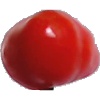
Label: Tomato 2